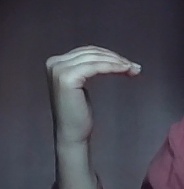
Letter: haa